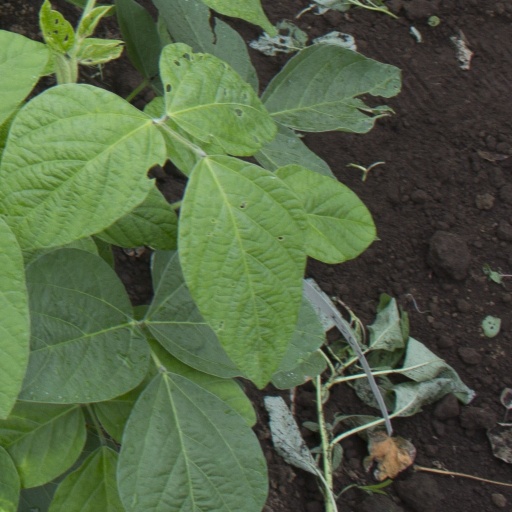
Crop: soybean